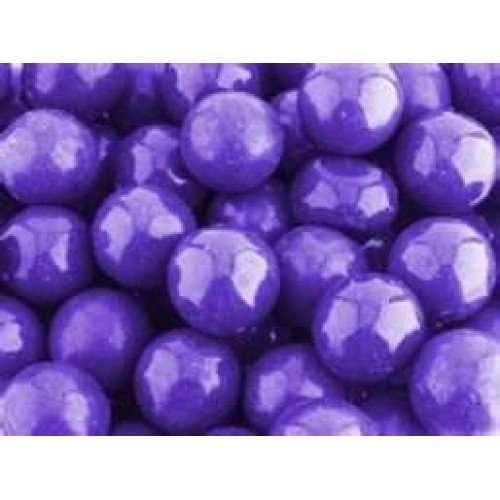
Item Name: Great Grape Concord Dubble Bubble Gum Balls 1 inch | 3 Pounds
Bullet Point 1: This sweet grape bubble gum is flavored all the way through the coating and the gum base making the taste extra long-lasting for the ultimate chewing experience.
Bullet Point 2: The coating has a nicely finished sheen and the rich purple color is an attraction anywhere you choose to put them.
Bullet Point 3: Country of Origin: Canada. Made by Concord. Distributed and Repackaged by SweetGourmet PA 19440
Bullet Point 4: Net Wt.: 3Lb.
Bullet Point 5: Packed in resealable Zip-Lock Stand Up Pouches.
Product Description: This sweet grape bubble gum is flavored all the way through the coating and the gum base making the taste extra long-lasting for the ultimate chewing experience. The coating has a nicely finished sheen and the rich purple color is an attraction anywhere you choose to put them.
Value: 1.0
Unit: Count

Price: 21.79